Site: brandenburg
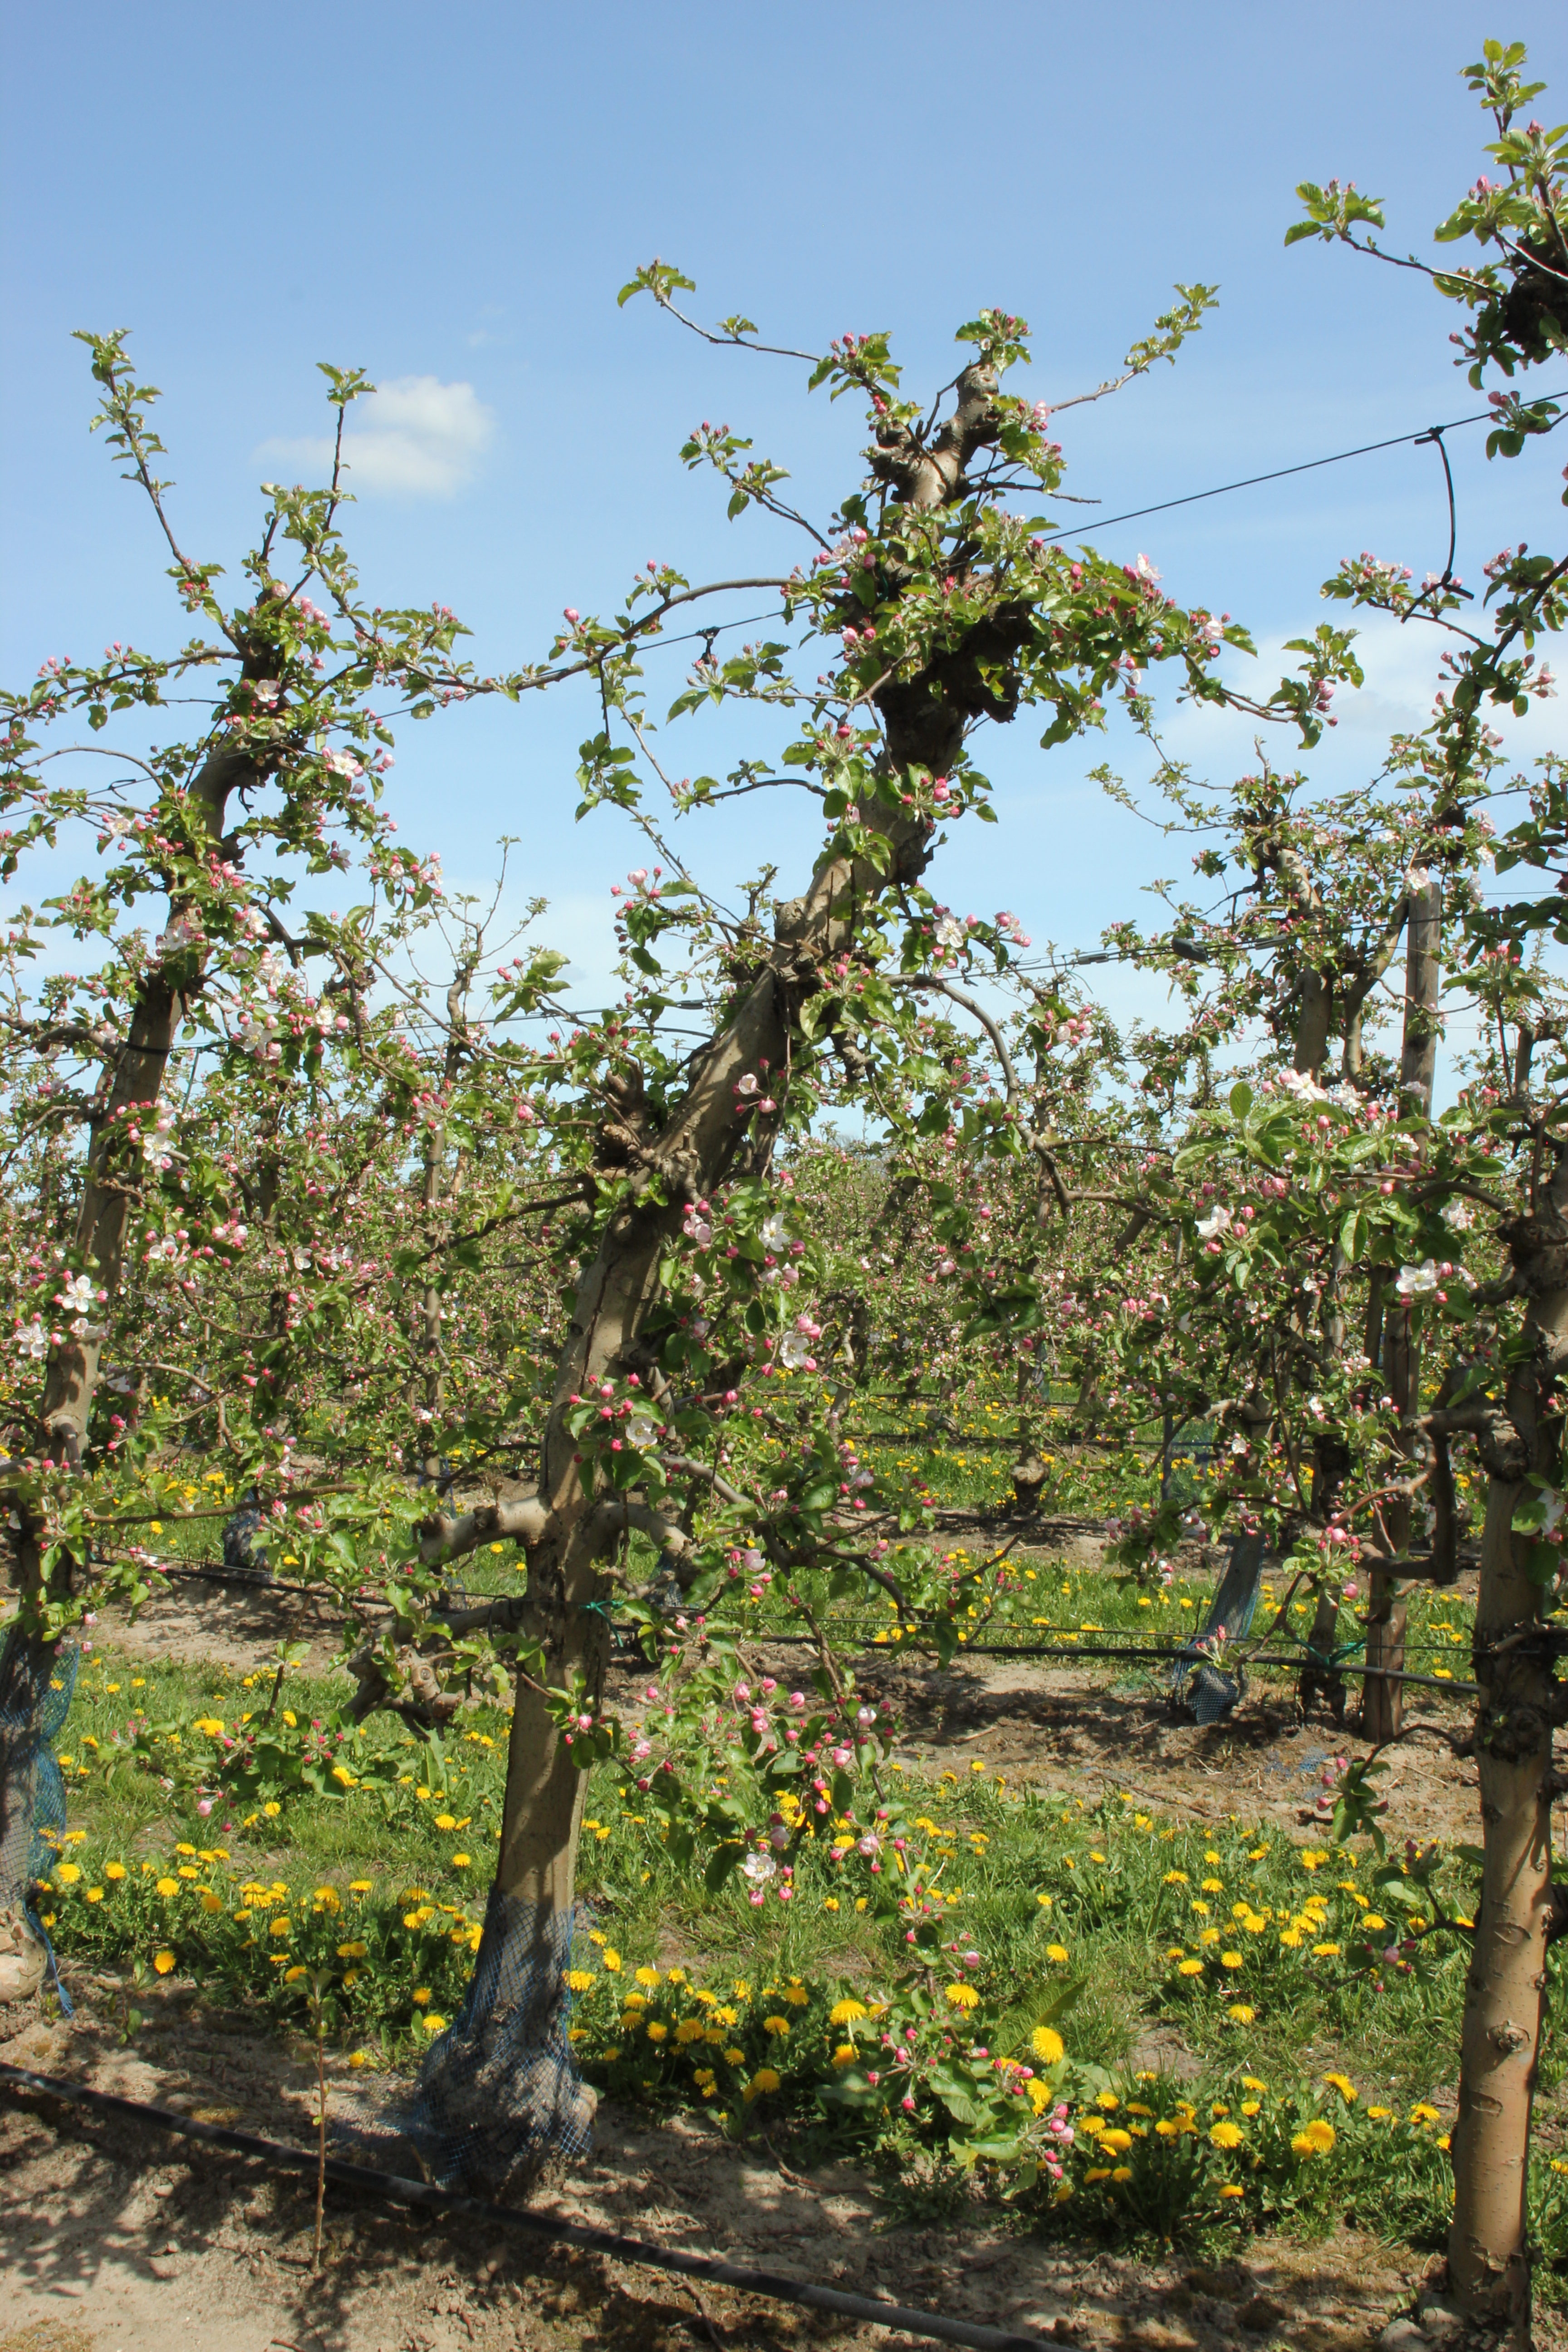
Growth stage (BBCH 57): Inflorescence emergence